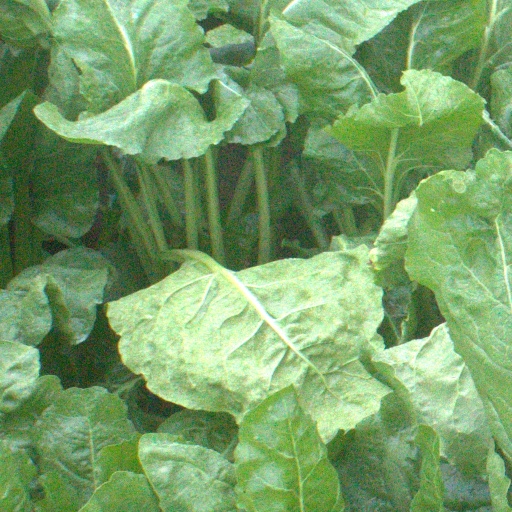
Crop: sugar beet